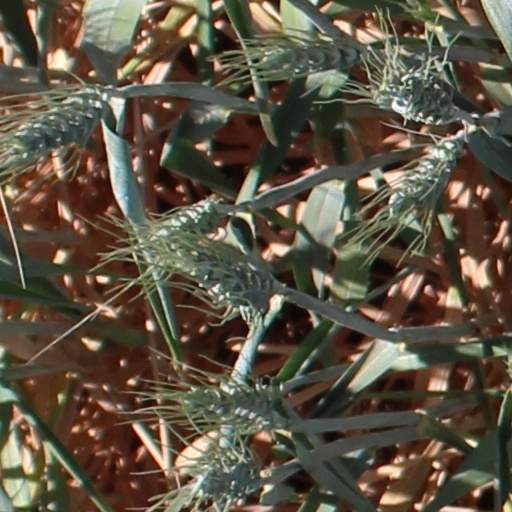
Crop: wheat